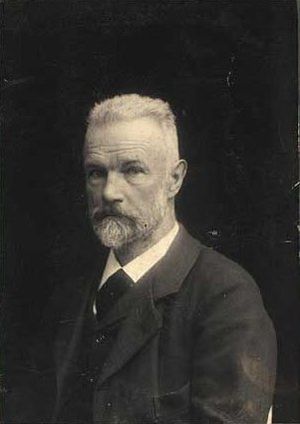
Vilhelm Bissen
Vilhelm Bissen fotograferet af Frederik Riise
Christian Gottlieb Vilhelm Bissen var dansk billedhugger og søn af billedhuggeren Herman Wilhelm Bissen.